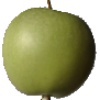
Label: Apple Granny Smith 1